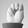
ASL letter: M